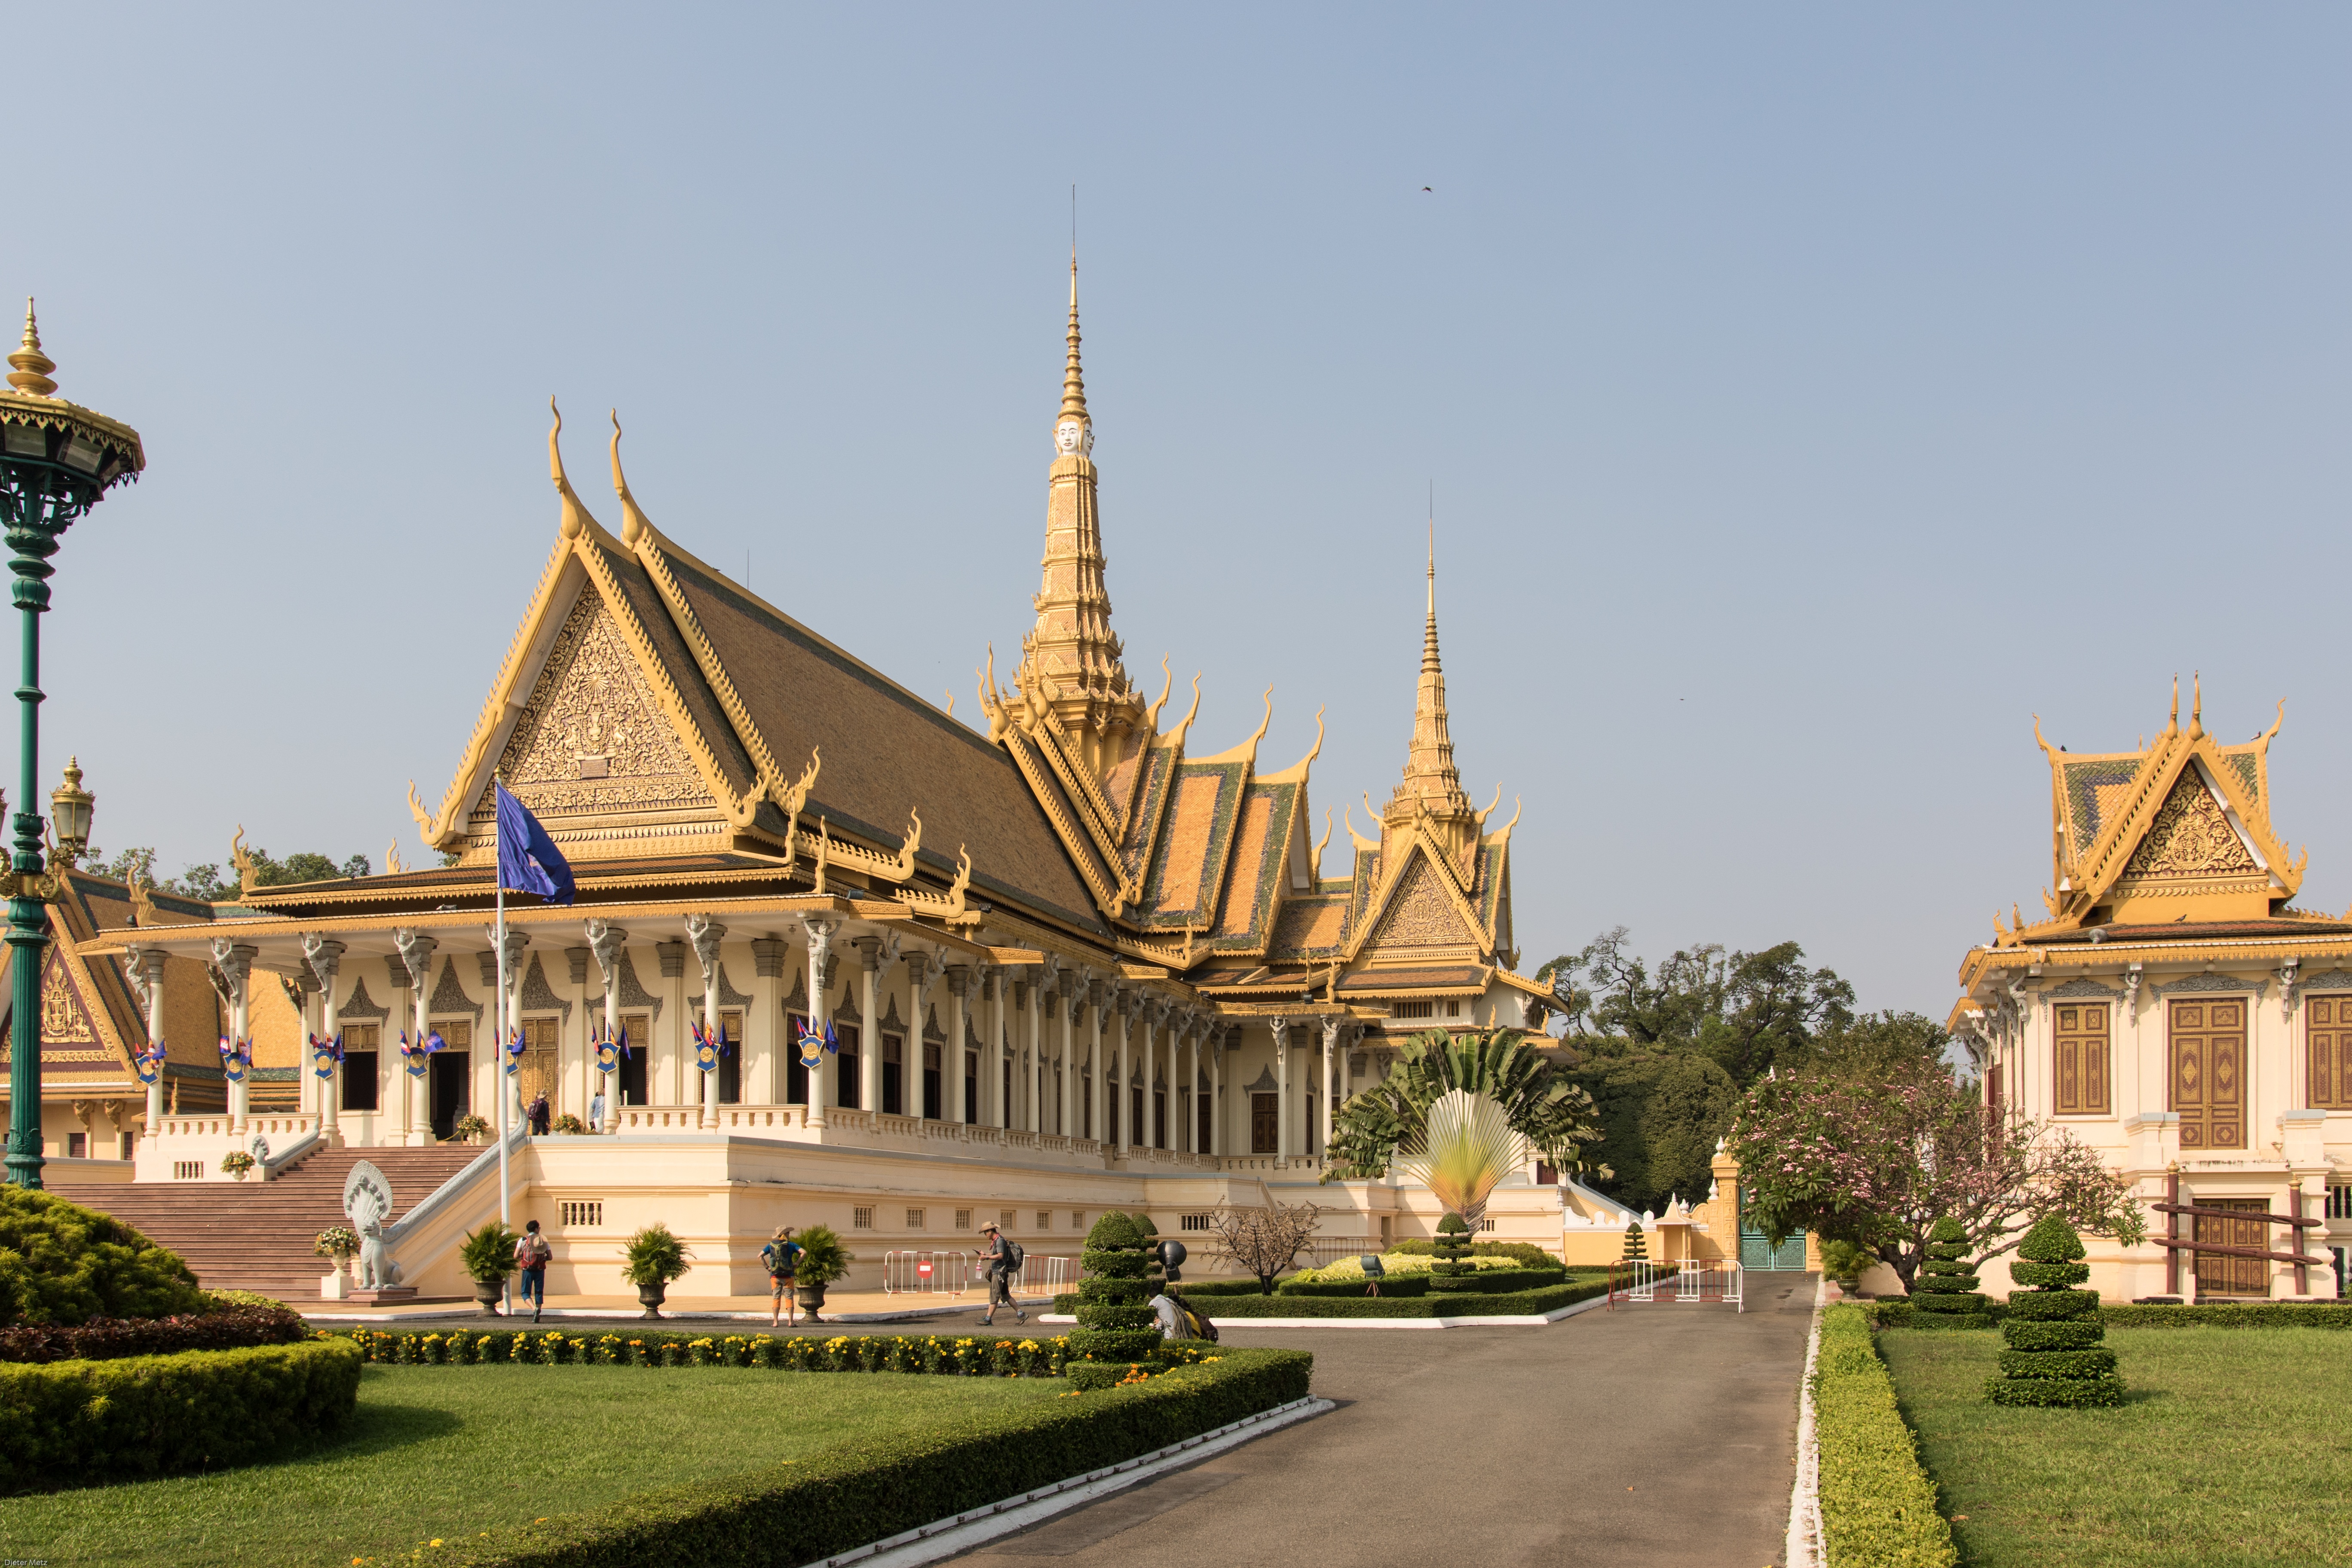
architecture, building, chateau, palace, travel, asia, landmark, place of worship, places of interest, temple, cambodia, estate, wat, royal palace, historic site, phnom penh